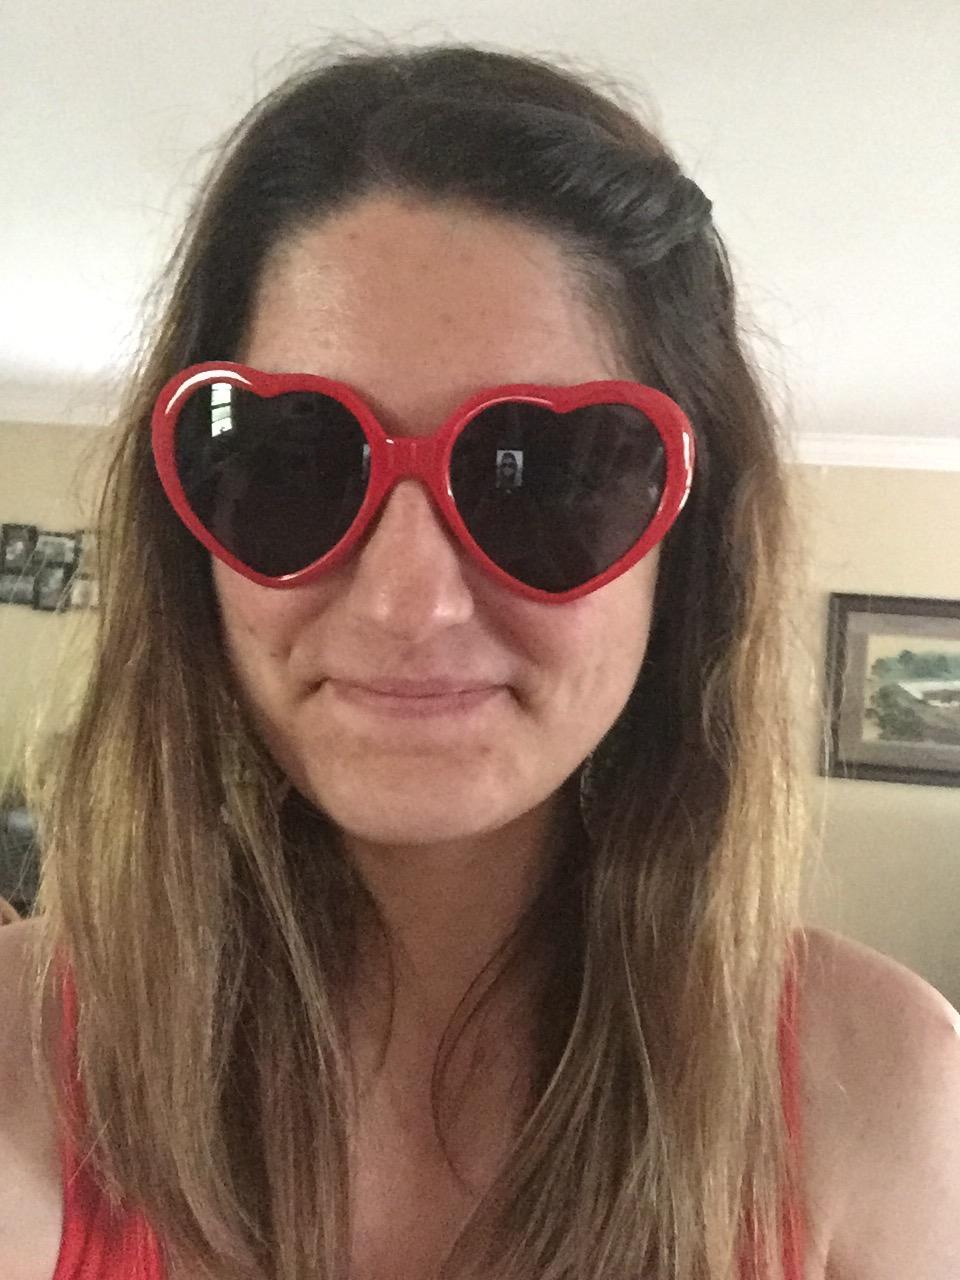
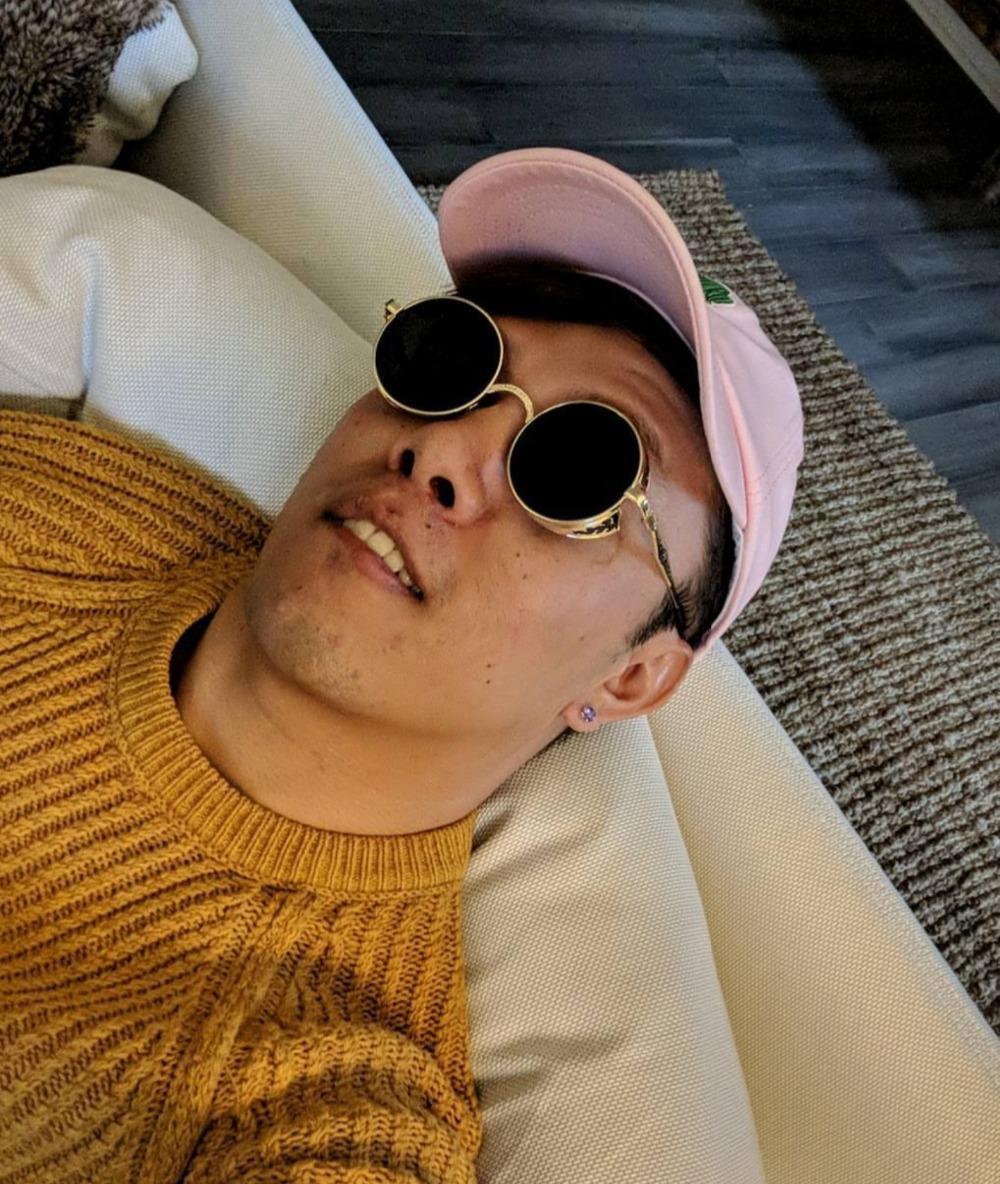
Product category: accessories_sunglasses
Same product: no